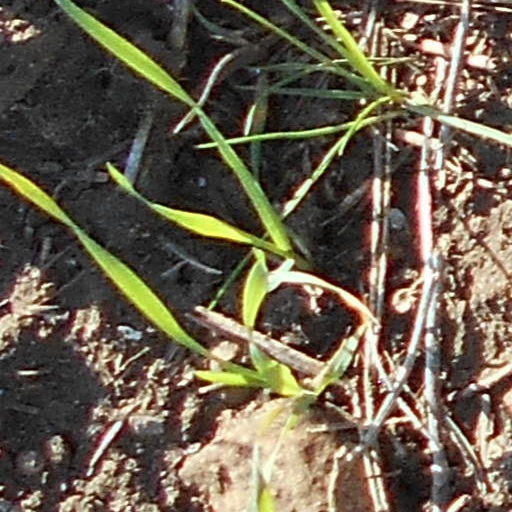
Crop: wheat